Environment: real
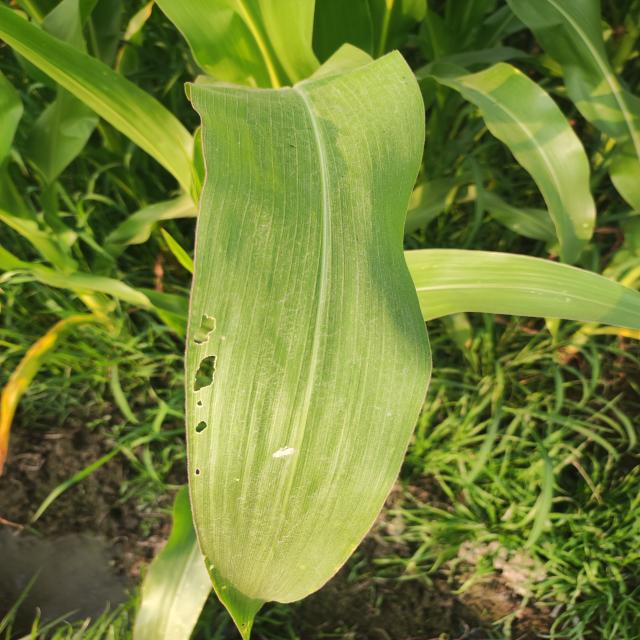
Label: fall_armyworm